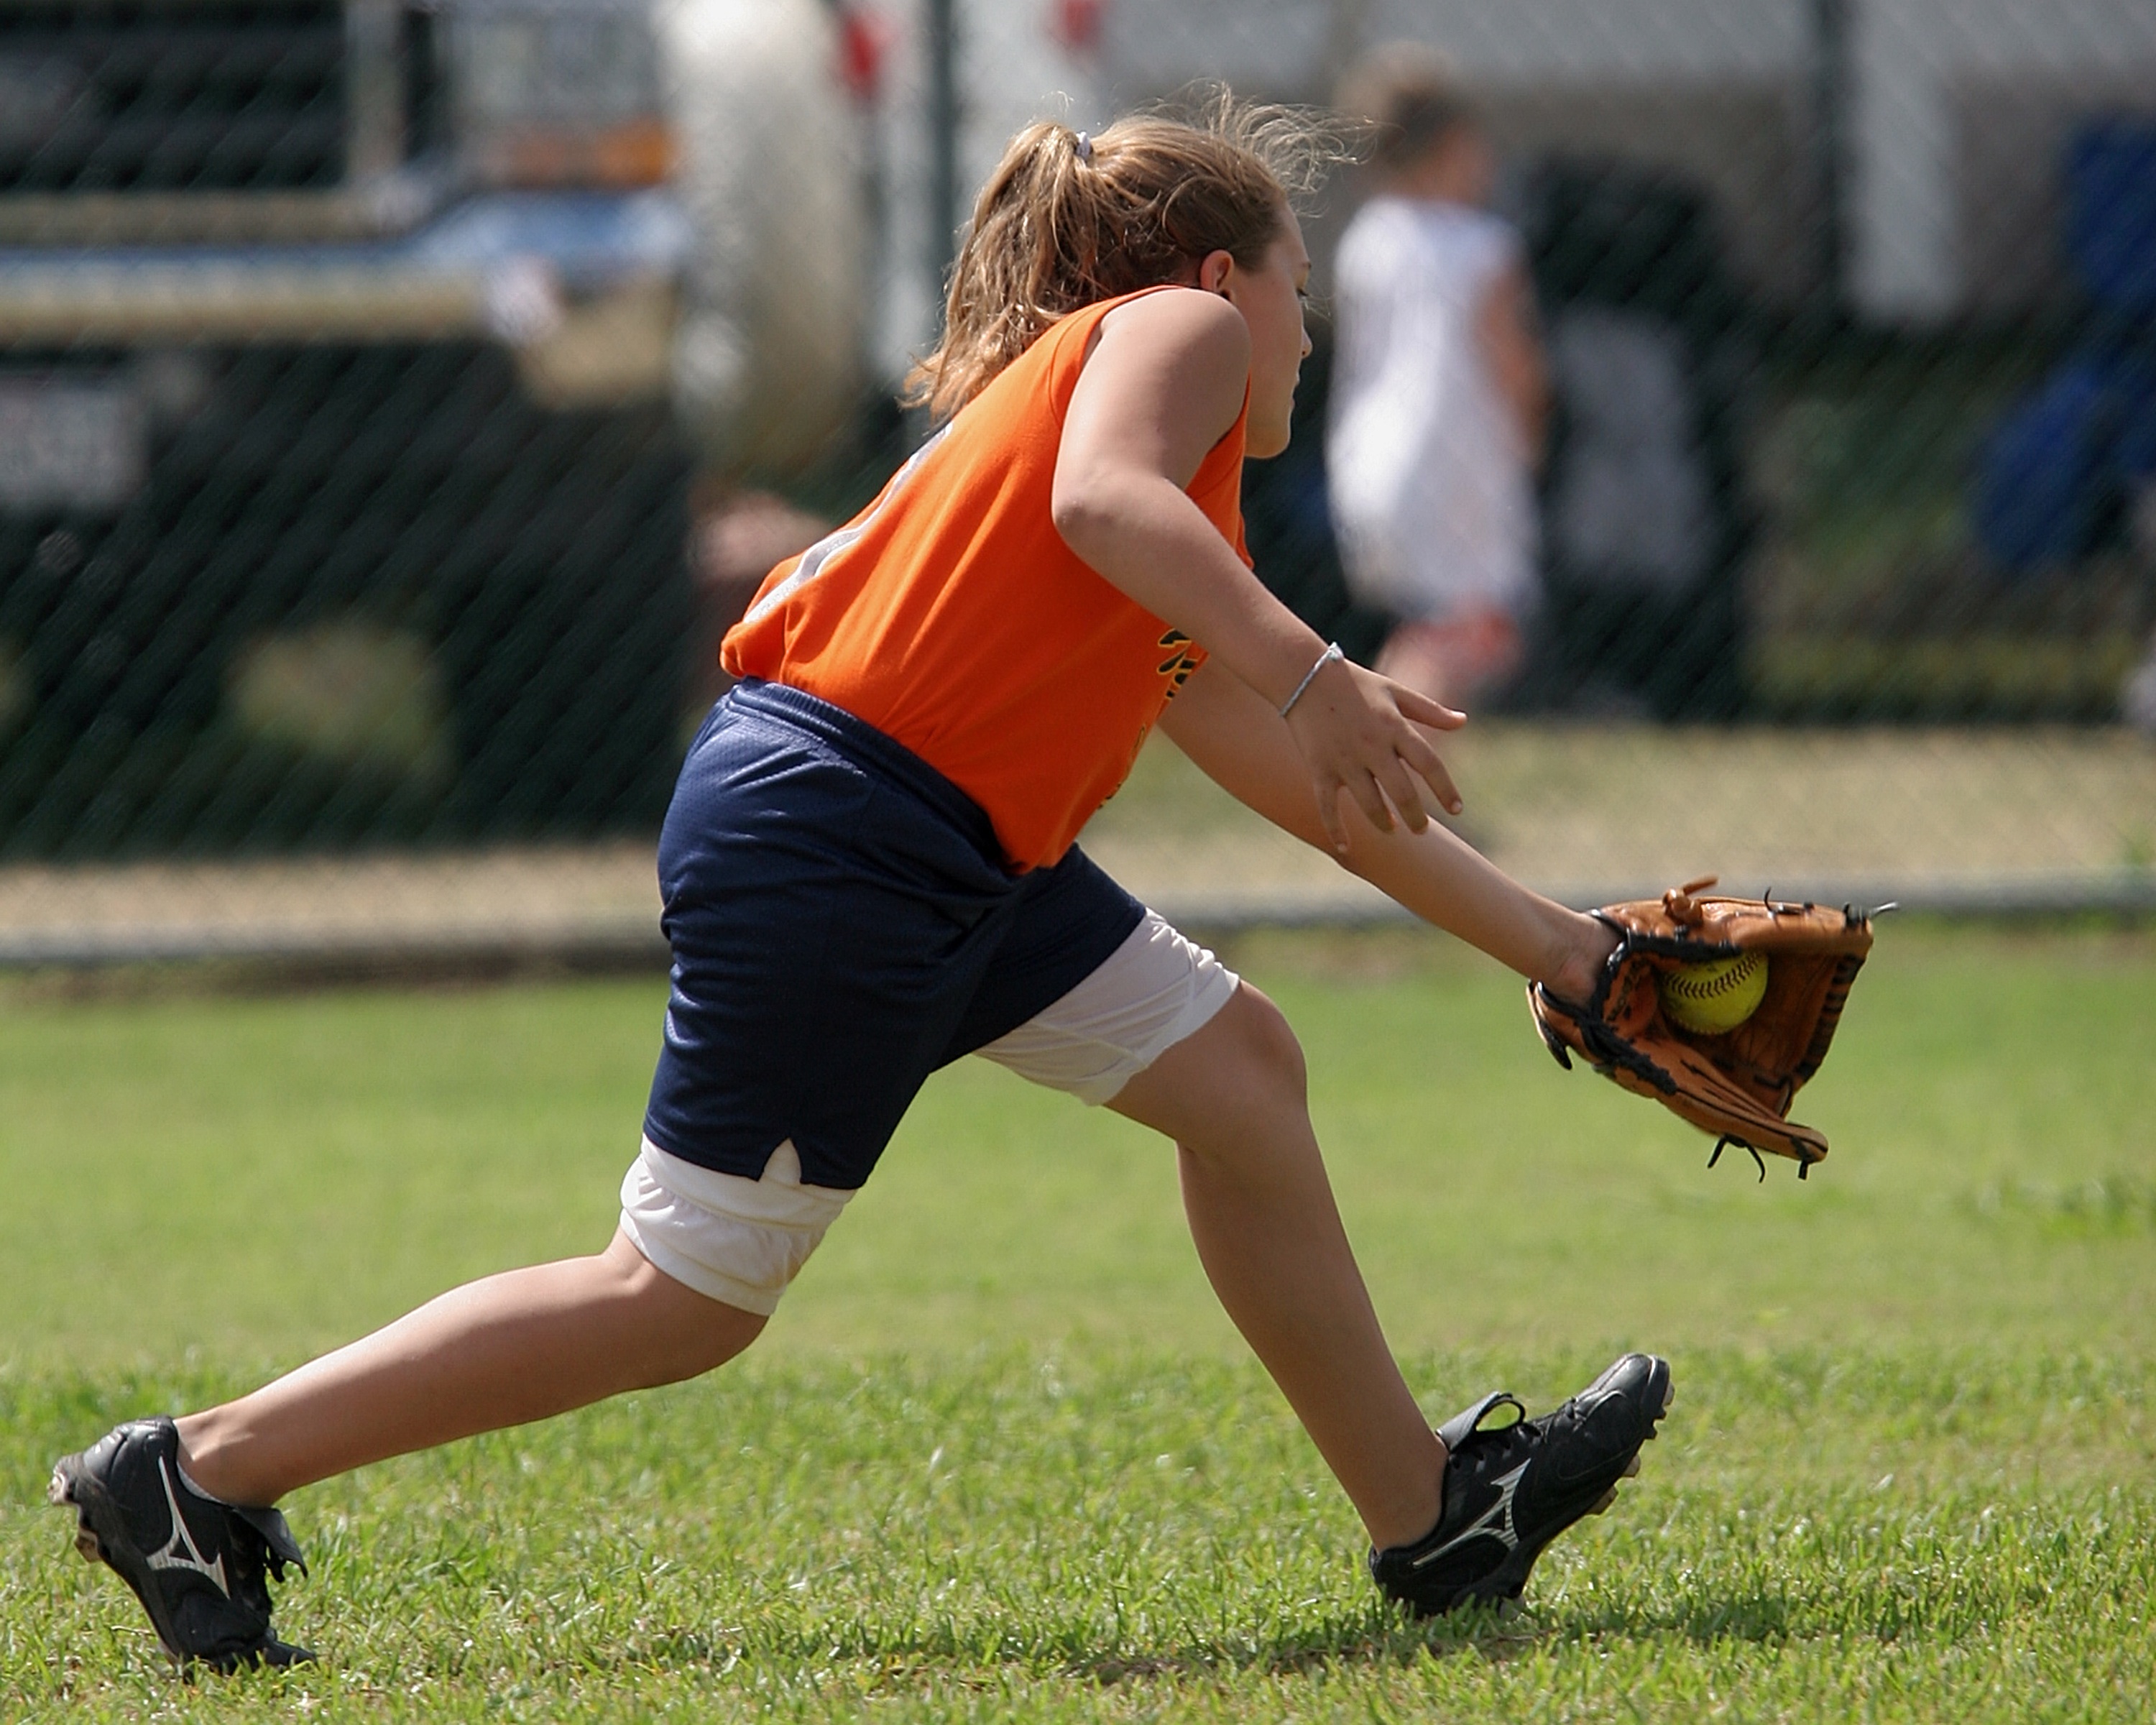
grass, girl, glove, sport, game, play, female, athletic, park, soccer, player, ballpark, competition, sports, ball, catch, afternoon, athlete, sprint, tackle, football player, softball, competitor, team sport, pastime, outfield, fielder, running catch